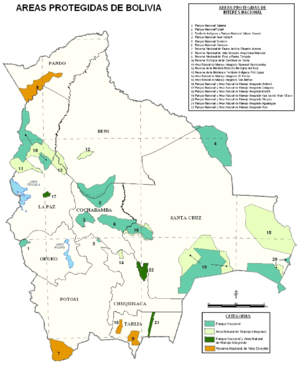
Les parcs nationaux de Bolivie sont au nombre de 13.
Le parc national Otuquis est situé en Bolivie à l'extrémité sud-est du département de Santa Cruz, aux frontières du Paraguay et du Brésil. L'ensemble de la zone protégée s'étend sur une superficie de 10 059 km², dont 9 039 km² de parc national proprement dit.